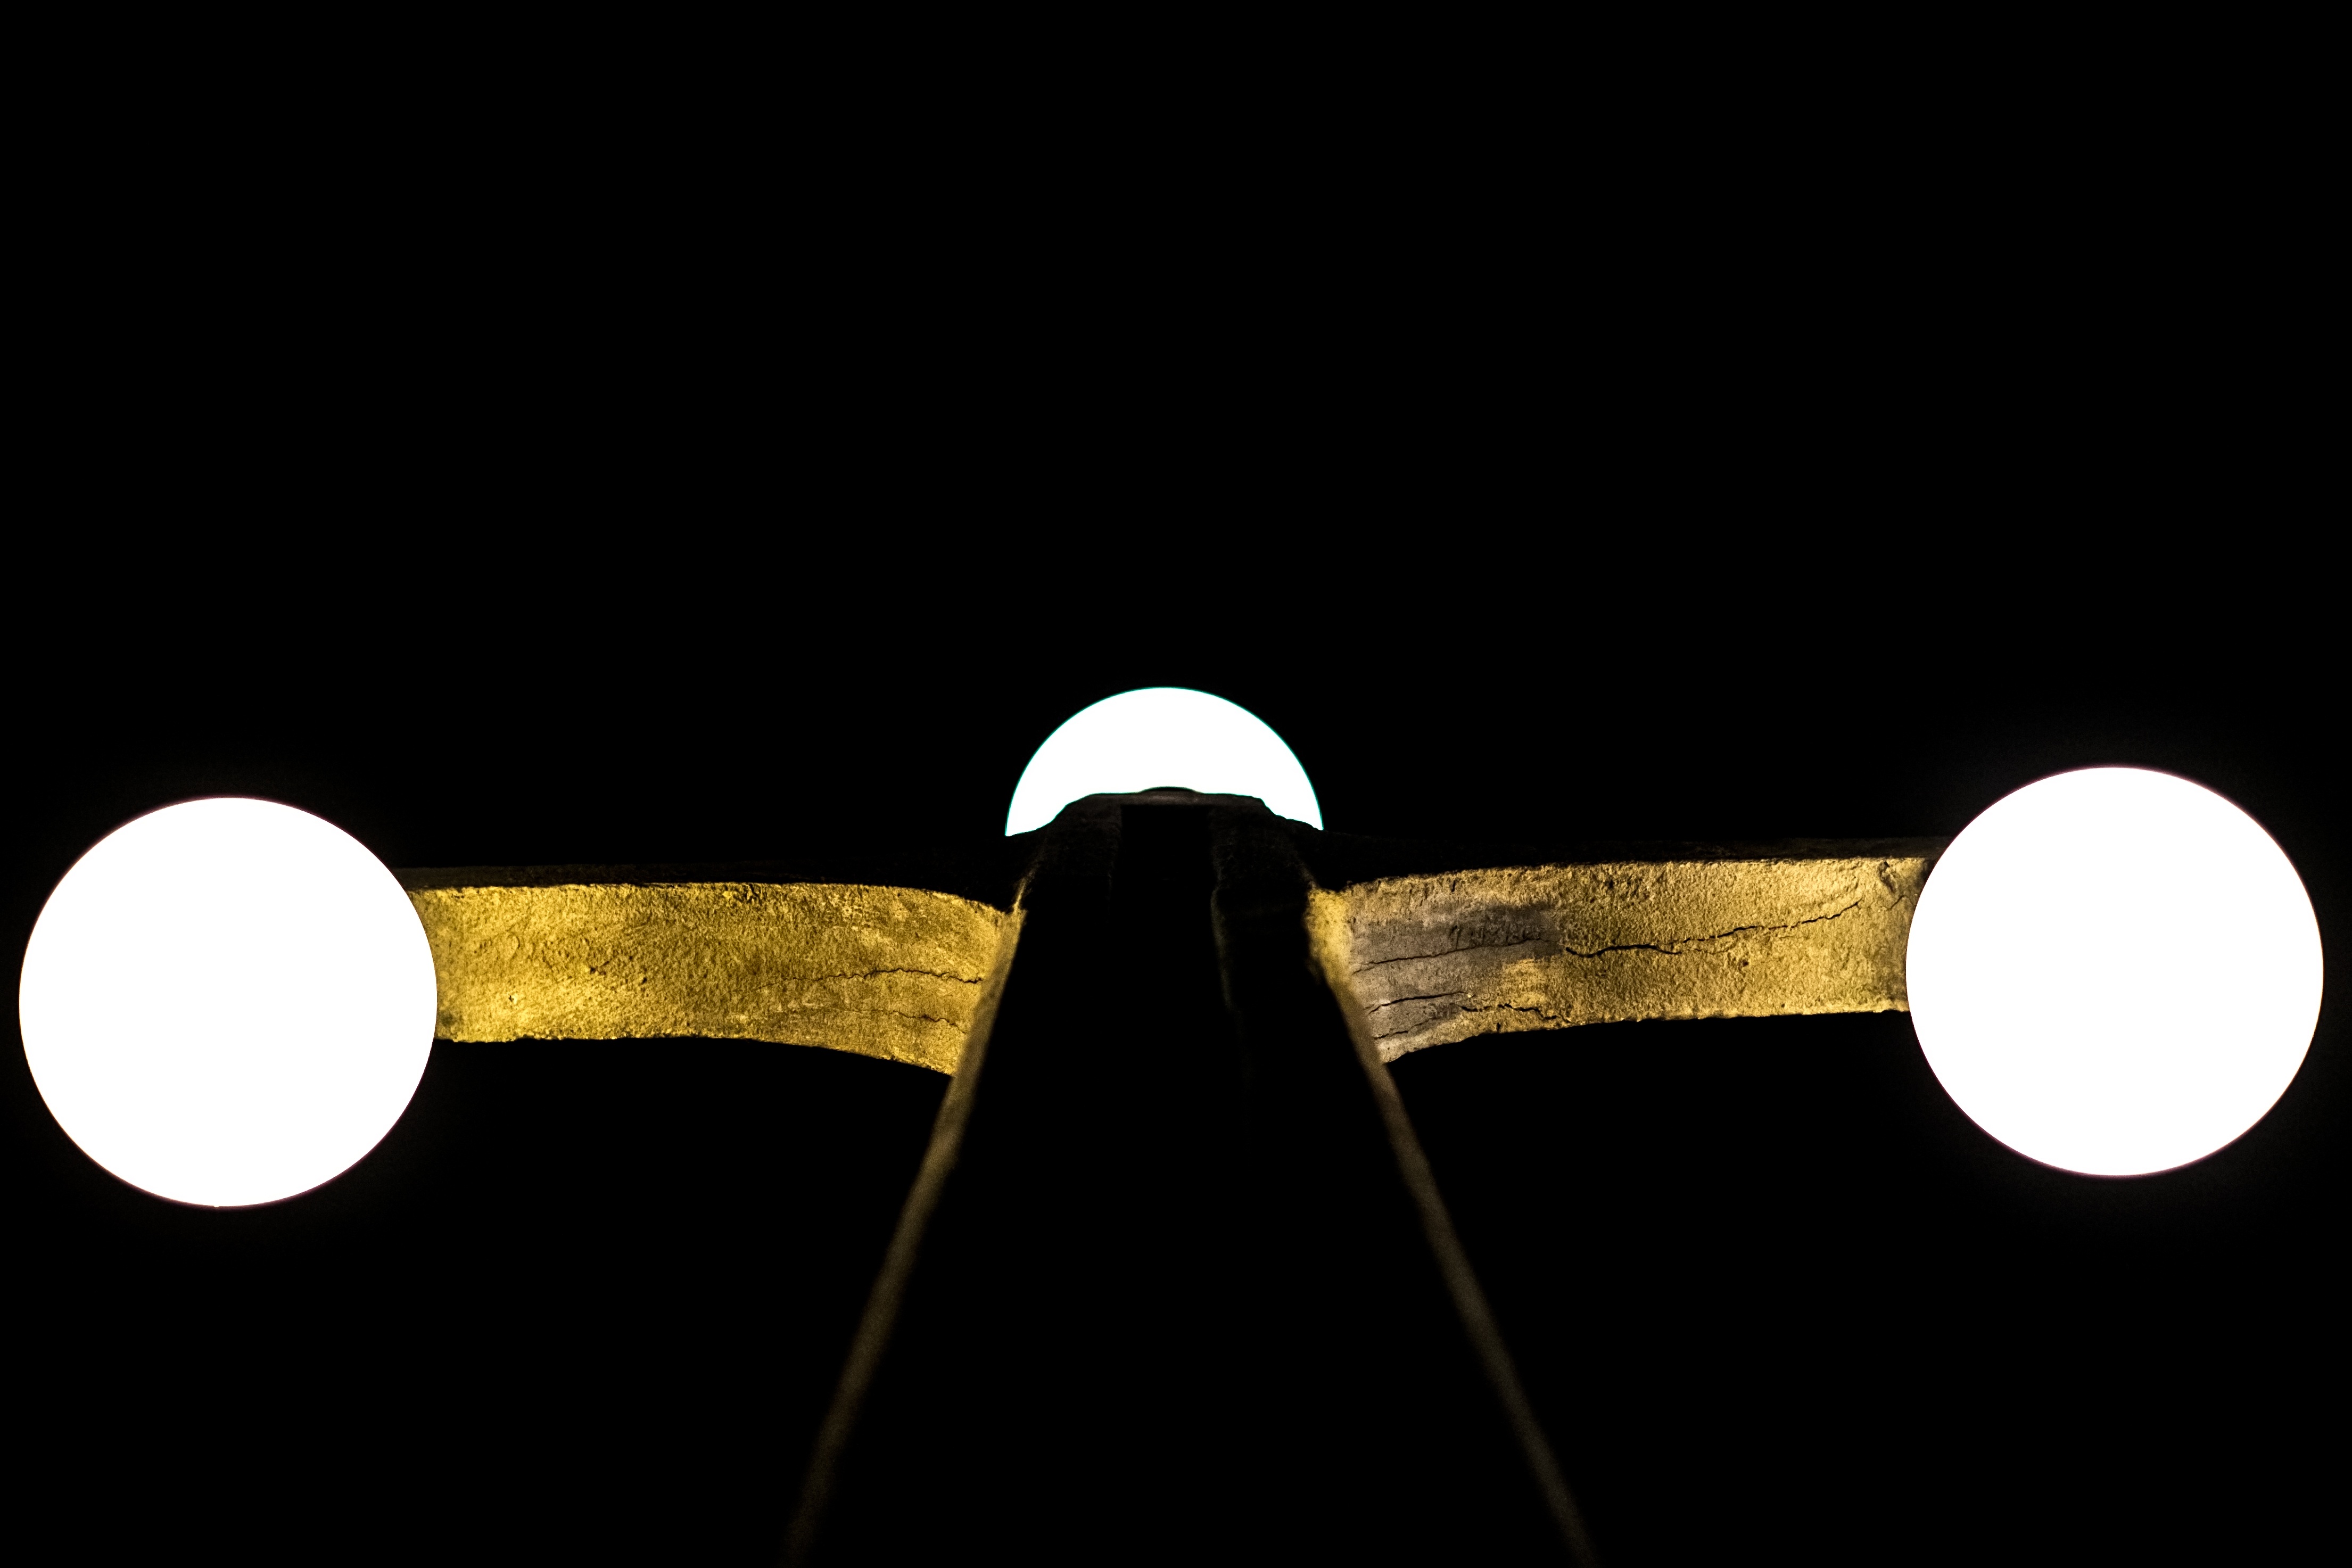
light, darkness, lighting, circle, font, glasses, moustache, eyewear, vision care